Chicago

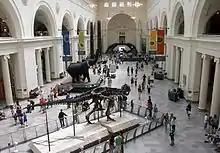
The Field Museum of Natural History

The city's waterfront location and nightlife attracts residents and tourists alike. Over a third of the city population is concentrated in the lakefront neighborhoods from Rogers Park in the north to South Shore in the south. The city has many upscale dining establishments as well as many ethnic restaurant districts. These districts include the Mexican American neighborhoods, such as Pilsen along 18th street, and "La Villita" along 26th Street; the Puerto Rican enclave of Paseo Boricua in the Humboldt Park neighborhood; Greektown, along South Halsted Street, immediately west of downtown; Little Italy, along Taylor Street; Chinatown in Armour Square; Polish Patches in West Town; Little Seoul in Albany Park around Lawrence Avenue; Little Vietnam near Broadway in Uptown; and the Desi area, along Devon Avenue in West Ridge.